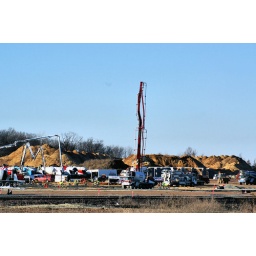
Just some of the many cement trucks pouring at the sand plant in Norma